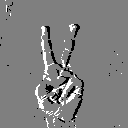
ASL letter: v